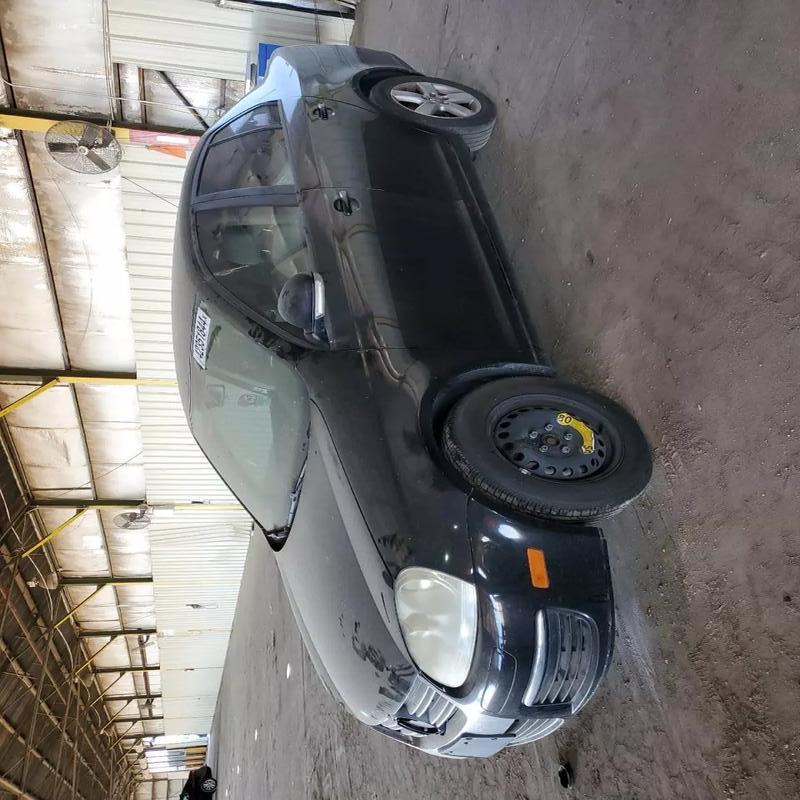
Aucun dommage détecté.
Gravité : aucun